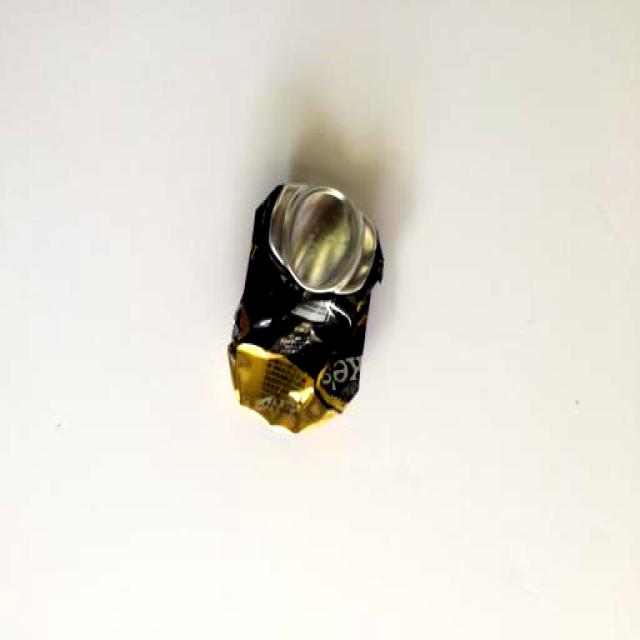
Label: Metal